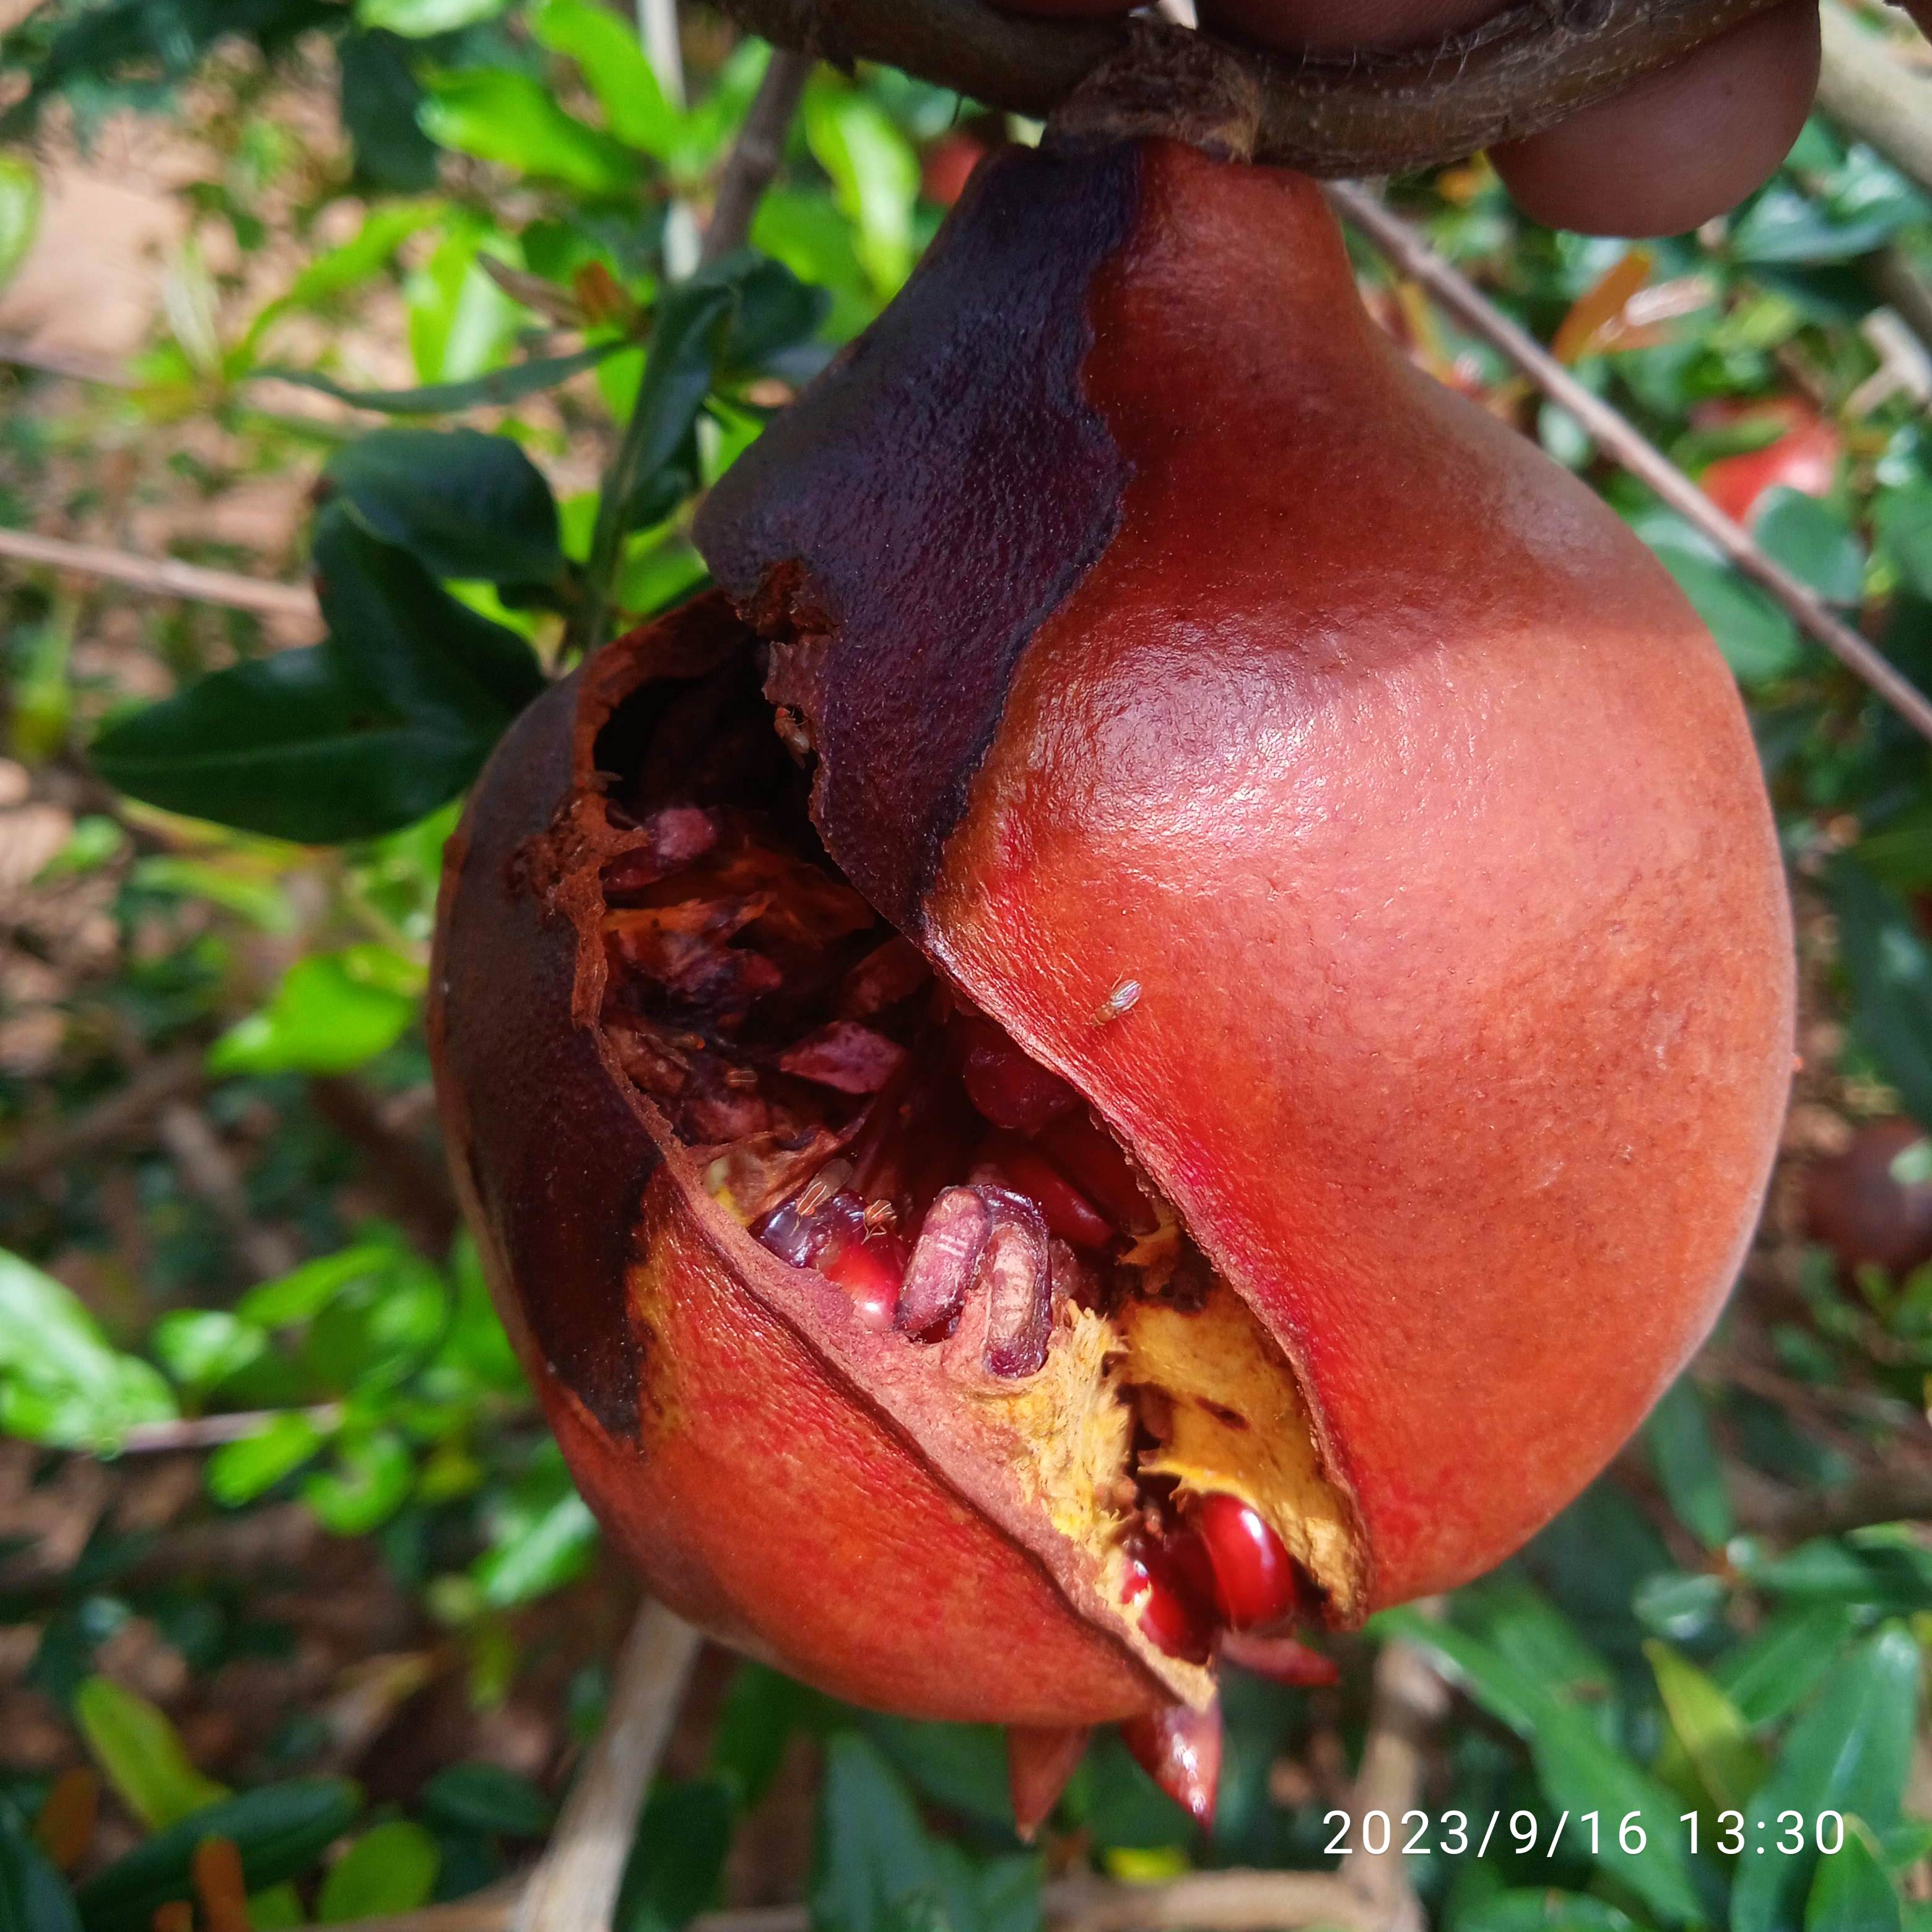
Label: Bacterial_Blight